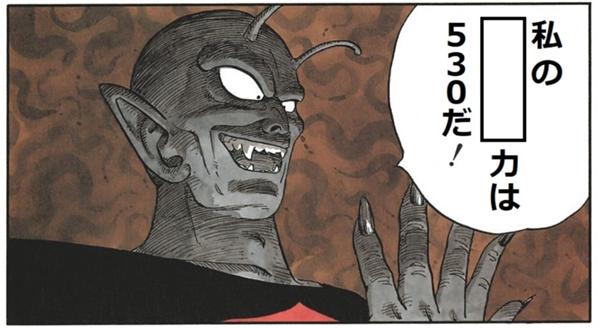
回答: 精